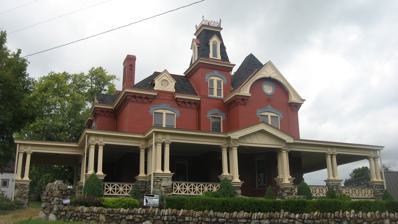
Building: Adam Clarke Nutt Mansion
Country: United States of America
Year built: 1882
Historic house in Pennsylvania, United States United States historic place Adam Clarke Nutt Mansion U.S. National Register of Historic Places Adam Clarke Nutt Mansion, September 2011 Show map of Pennsylvania Show map of the United States Location 26 Nutt Ave., Uniontown, Pennsylvania Coordinates 39°54′28″N 79°44′9″W / 39.90778°N 79.73583°W / 39.90778; -79.73583 Area less than one acre Built 1882 Architectural style Second Empire, Queen Anne NRHP reference No. 90001607 Added to NRHP October 25, 1990 Adam Clarke Nutt Mansion is a historic mansion located at Uniontown , Fayette County, Pennsylvania . It was built in 1882, and is a large three-story, irregularly shaped brick dwelling in the Queen Anne style. A front porch and porte cochere were added sometime before 1912.  It has a truncated hipped roof, four tall chimneys, and a centered tower section.  The property includes a contributing fieldstone wall and a non-contributing two-story carriage house with a mansard roof in the Second Empire style. It was added to the National Register of Historic Places in 1990. References